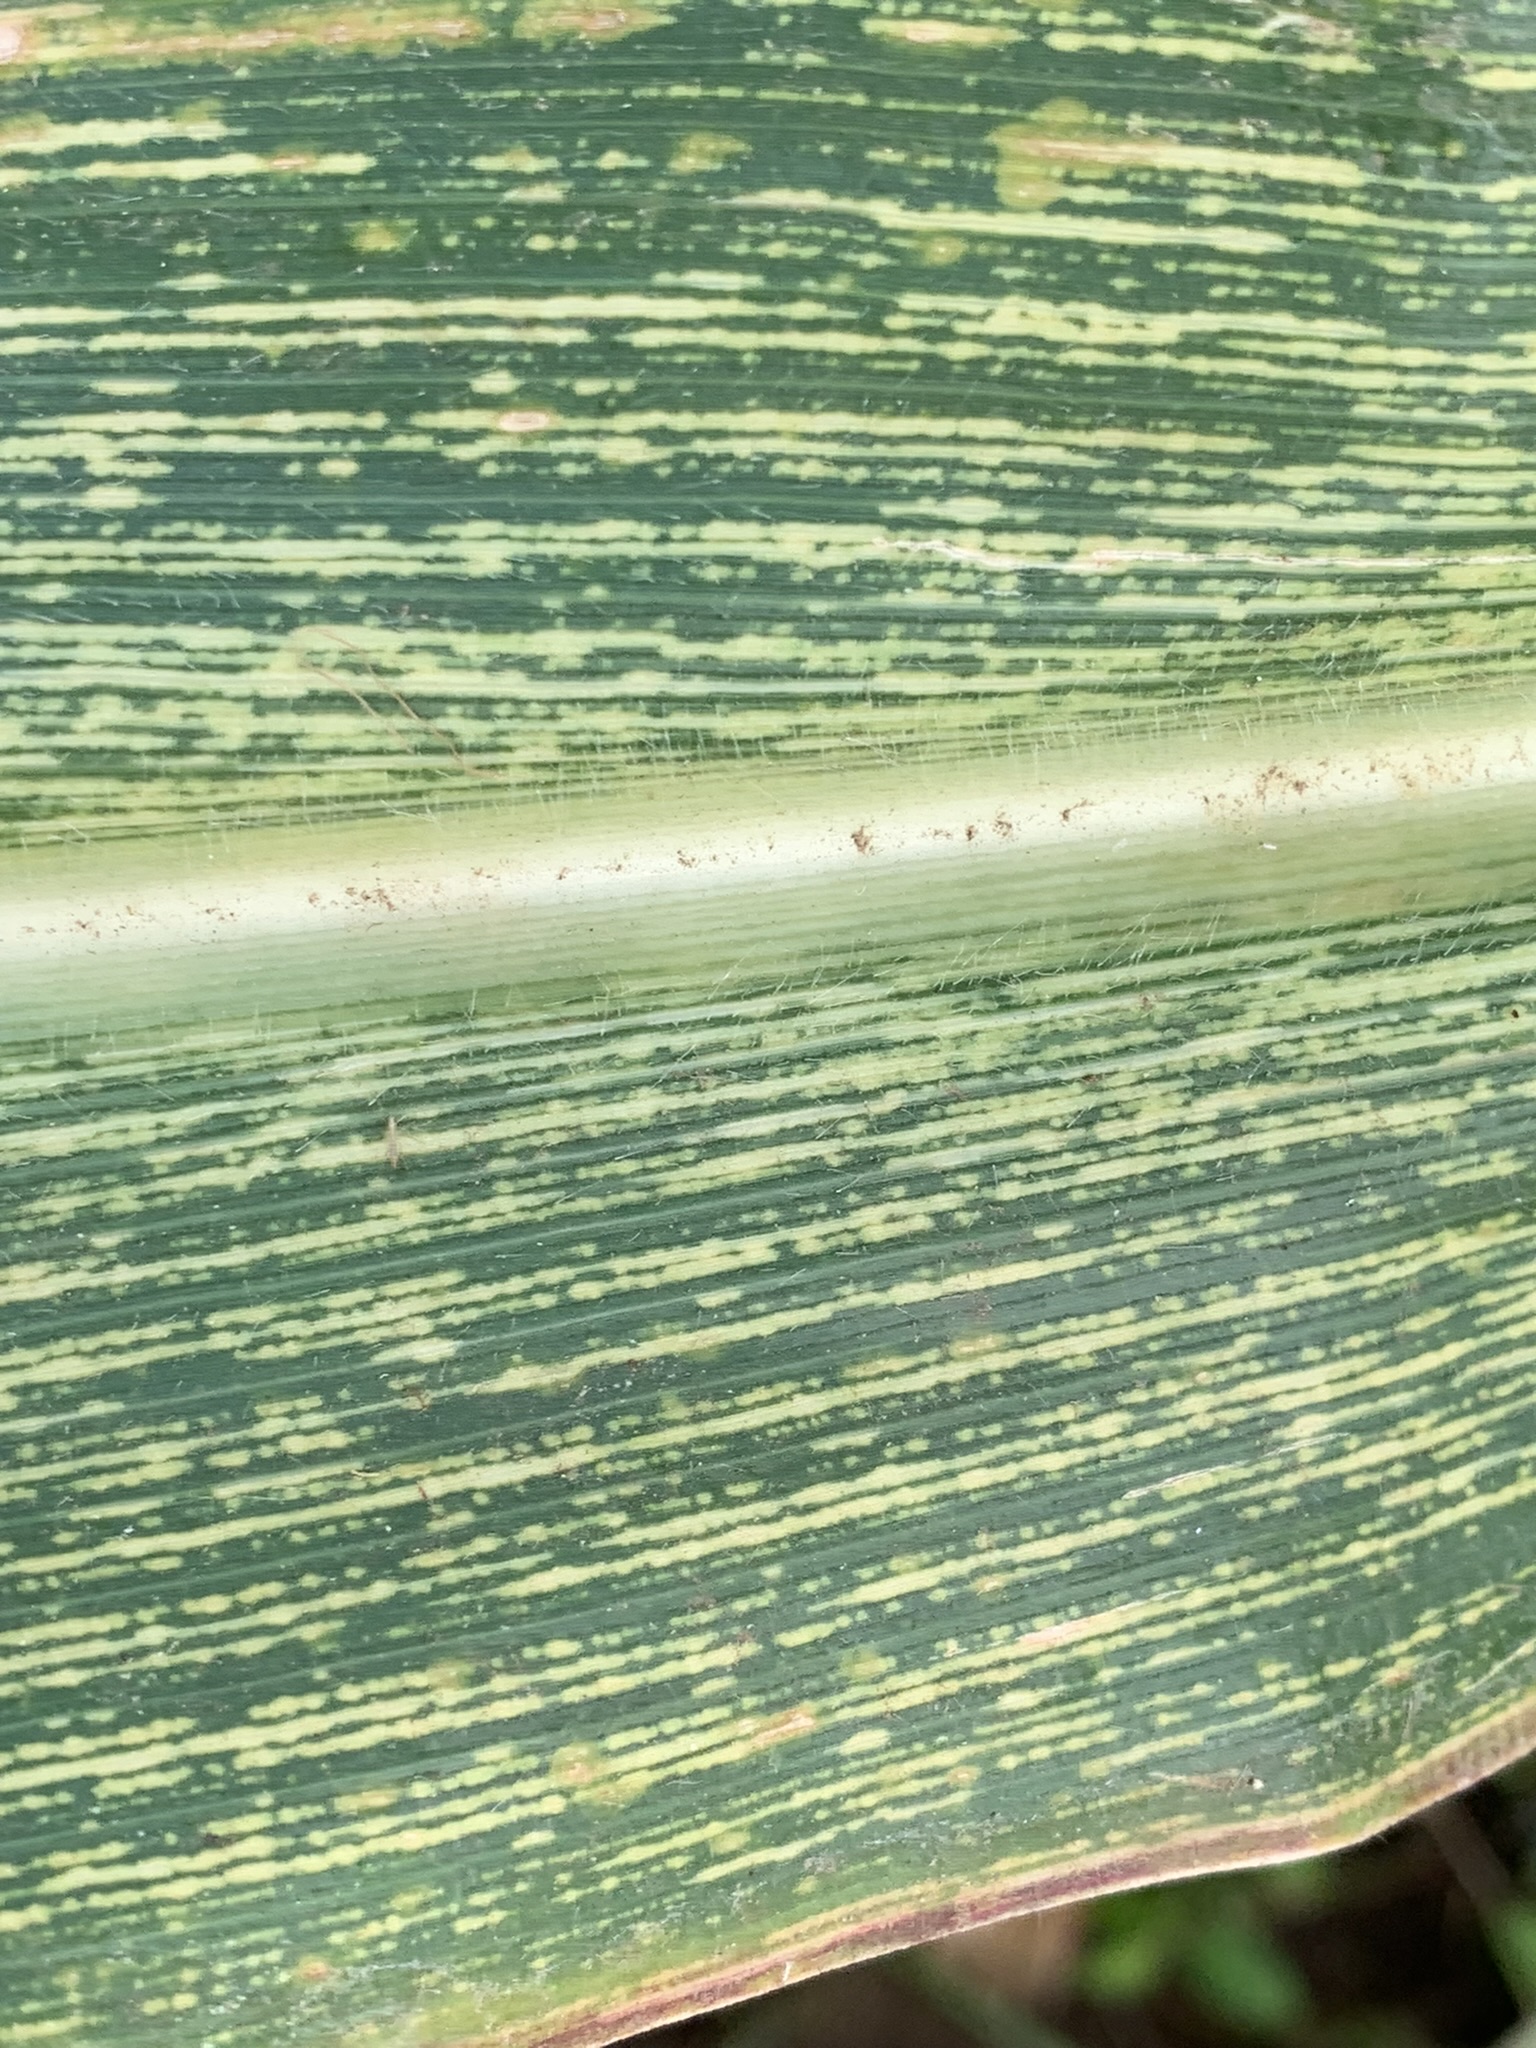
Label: MSV